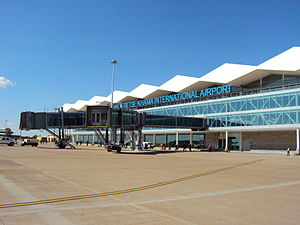
Botswana / Infrastruktur / Flytrafik
Forpladsen på Sir Seretse Khama International Airport.
"Botswana, officielt Republikken Botswana, er en indlandsstat i det sydlige Afrika. Indbyggerne omtaler sig selv som ""batswana"". Tidligere var landet det britiske protektorat Bechuanaland, men ved uafhængigheden 30. september 1966 tog det sit nuværende navn. Hovedstaden er Gaborone.